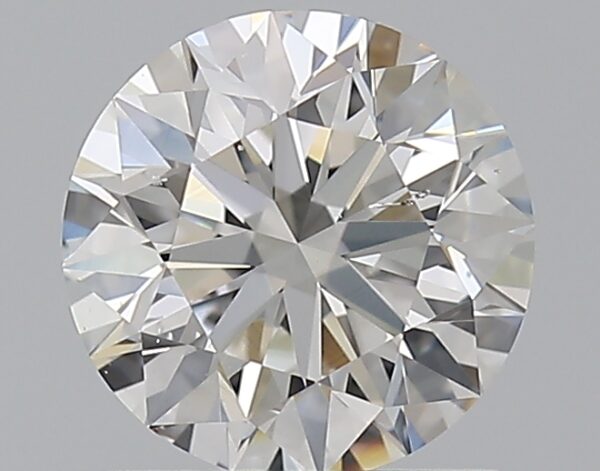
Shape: round
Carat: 1.01
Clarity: SI1
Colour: F
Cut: EX
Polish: EX
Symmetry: EX
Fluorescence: ST
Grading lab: GIA
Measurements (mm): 6.35 x 6.4 x 4.02